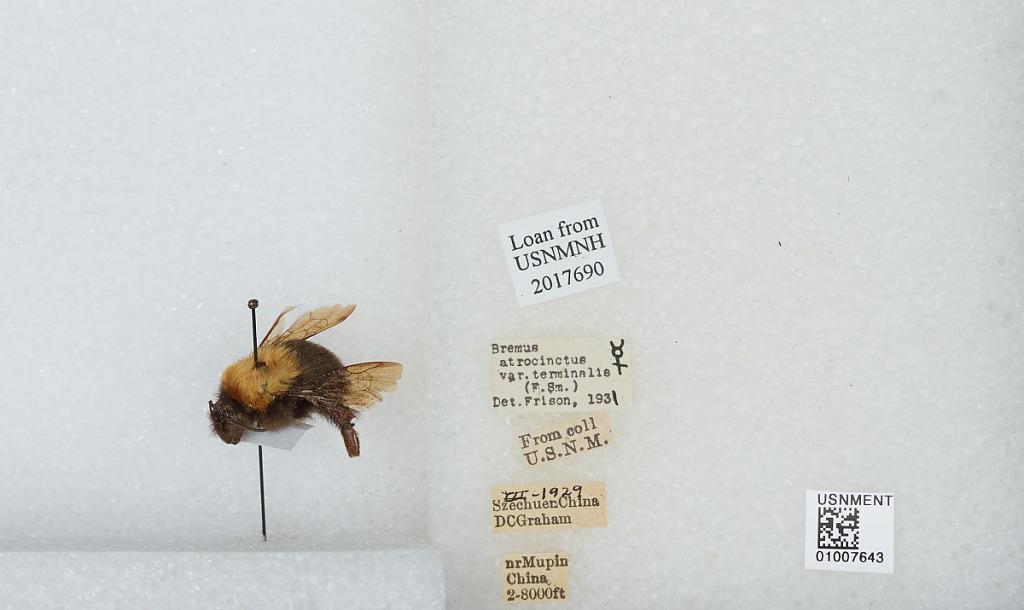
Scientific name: Bombus (Festivobombus) festivus Smith
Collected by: D. Graham
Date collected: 1929-7-
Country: China
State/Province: Sichuan
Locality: near Muping, formerly Mupin
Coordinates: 30.3692, 102.814
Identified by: Frison